Ria de Pontevedra

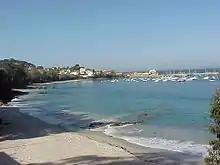
Aguete Beach in Marín

There are several islands in the ria, among which is Tambo Island, at the bottom of the ria, close to Pontevedra, and in its mouth is Ons Island, the largest, and Onza or Onceta Island, the smallest; the latter are part of the Atlantic Islands of Galicia National Park. At its southern end is the ria de Aldán. This ria has an approximate volume of .